Camp Meriwether (Oregon)

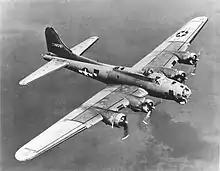
A B-17 bomber, similar to the one that crashed into Cape Lookout

Chamberlain Lake is the small coastal freshwater lake located on the Camp Meriwether property. It is the largest lake in Cascade Pacific Council and is the home to the waterfront area. In the early years of camp, the lake was home to the S.S.S. Lion, a building on the shore that was made to look like a ship. Complete with masts, pilothouse, and galley, the ship was home to Sea Scout campers who bunked and prepared meals on board. Other locations of importance near Chamberlain Lake include the campfire bowl, which is located on the west face of the lake, and an ecology learning center at the north end. Also on the north end is a rare self-sustaining poor fen populated with wild cranberries and carnivorous plants.